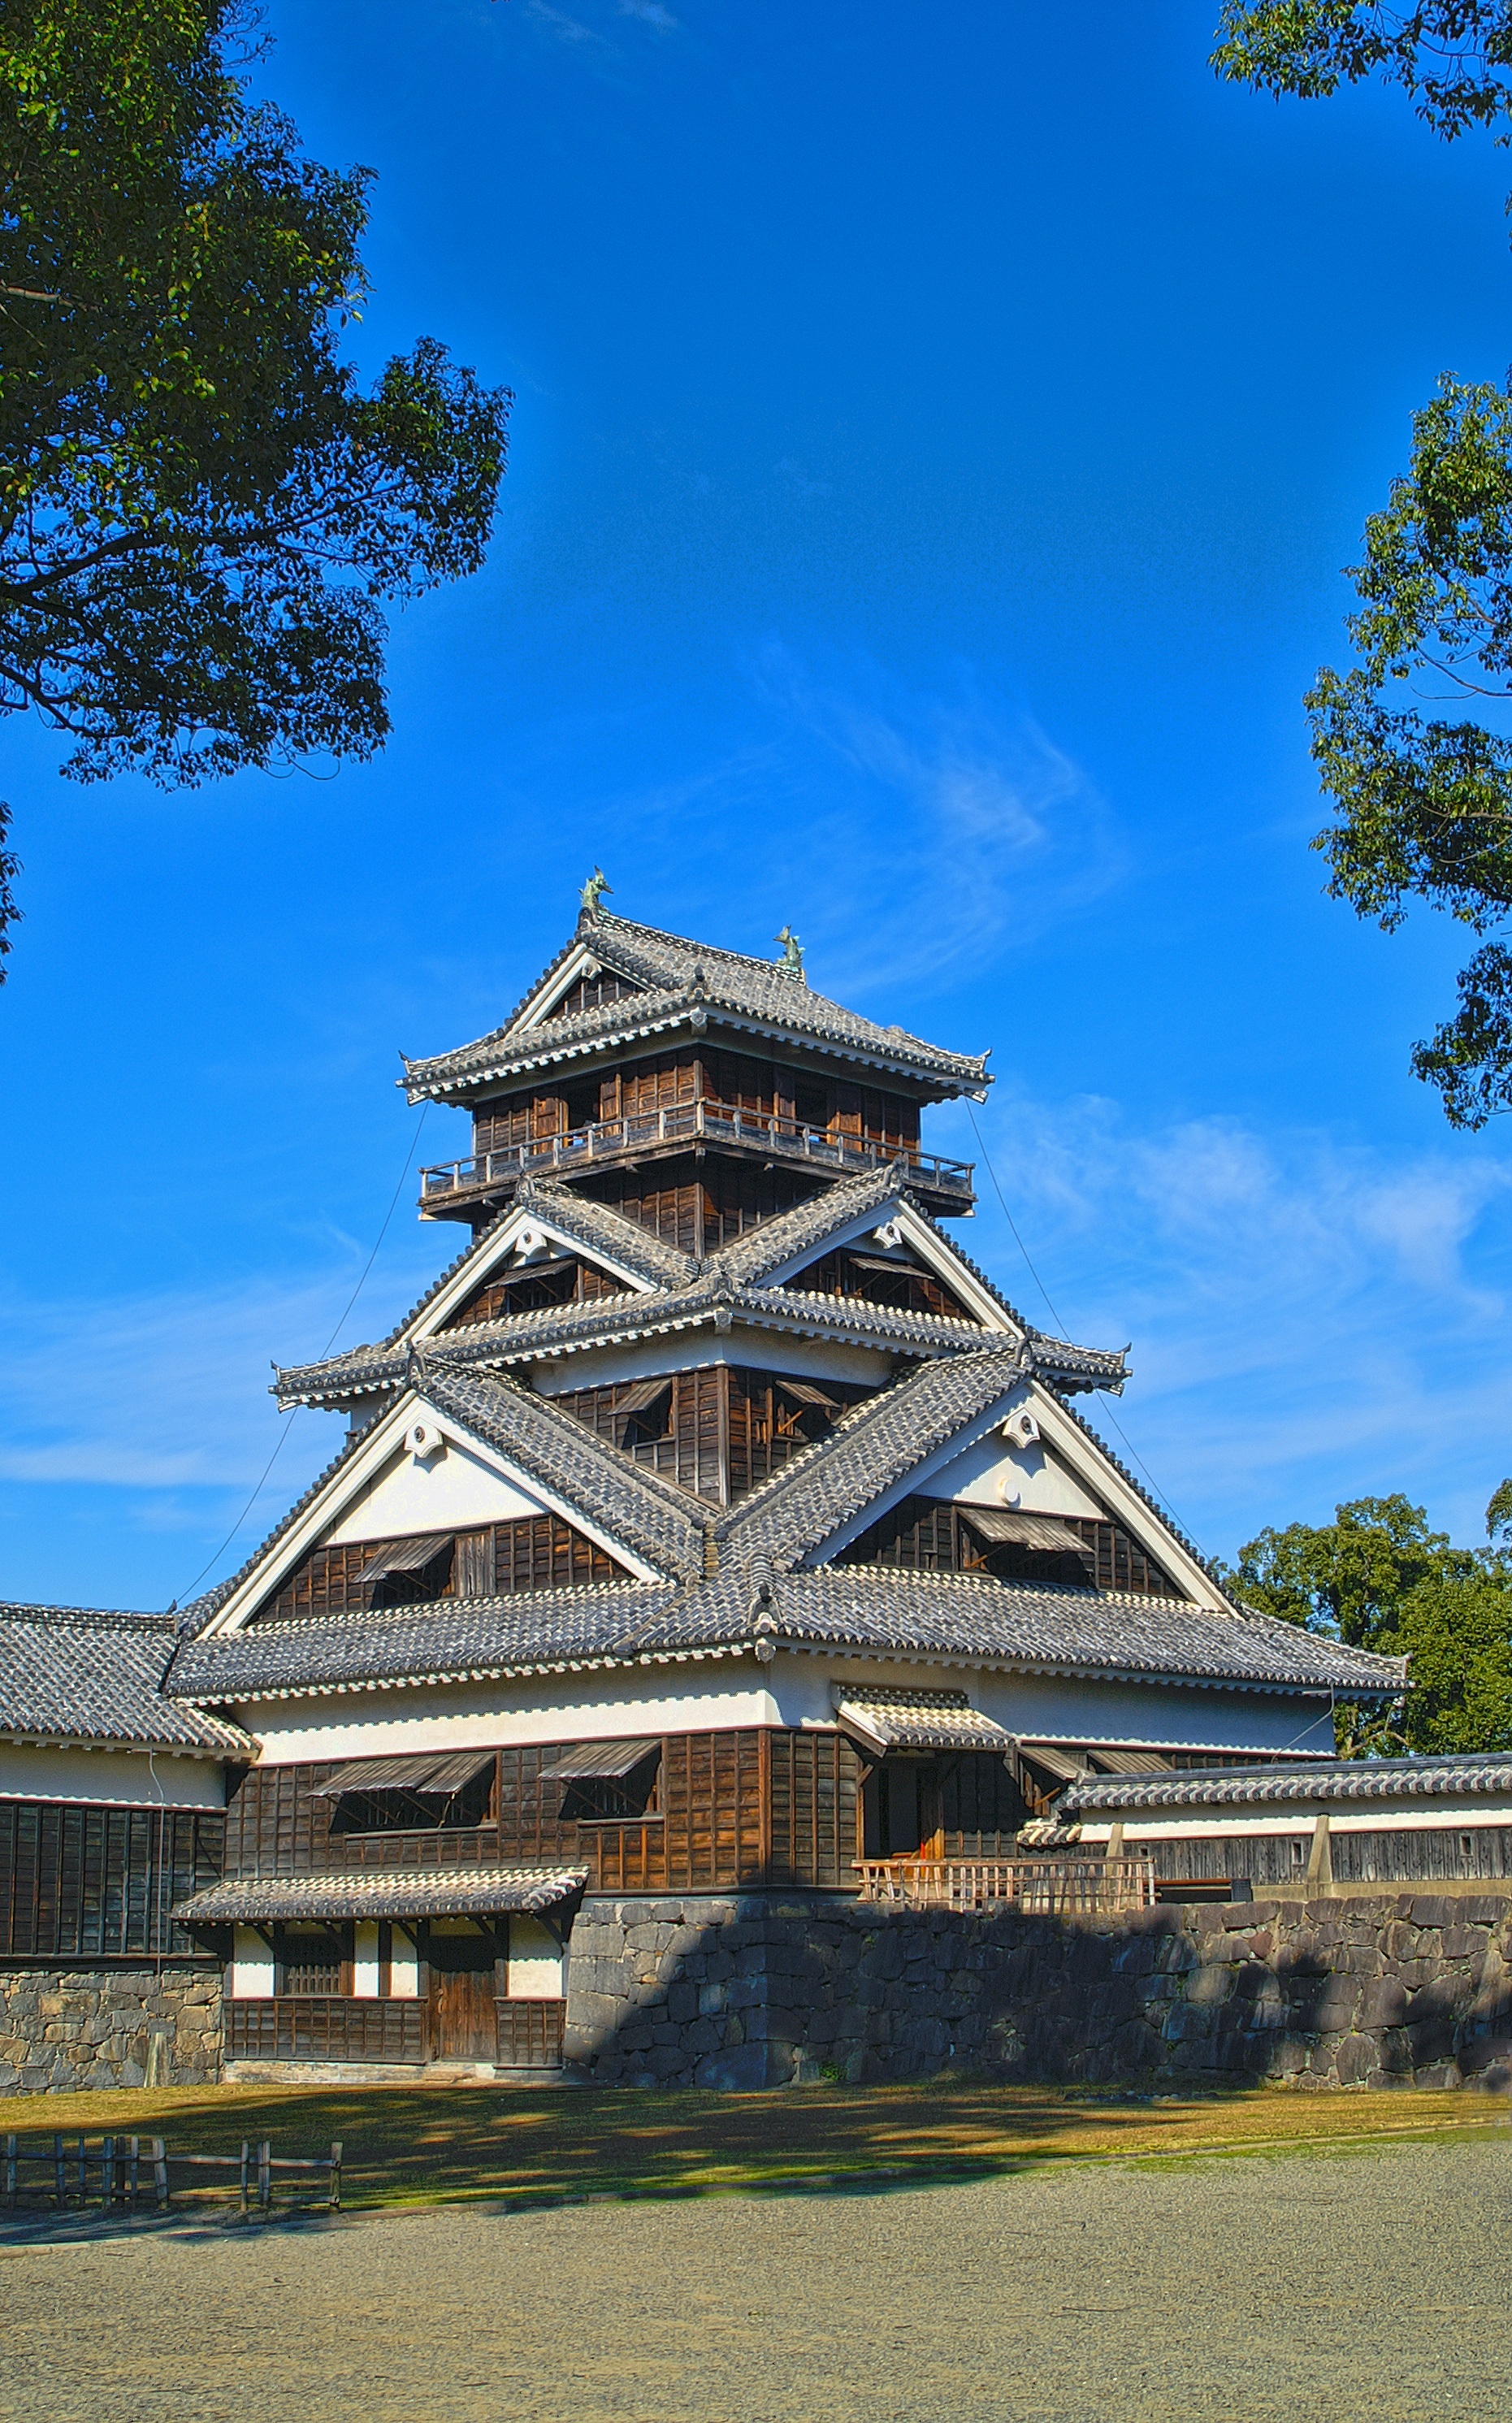
tree, architecture, house, building, tower, castle, landmark, japan, kumamoto, temple, estate, uto tower